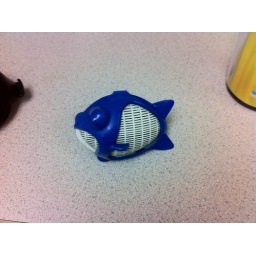
I found this odd-looking tea ball in our work drawer today.